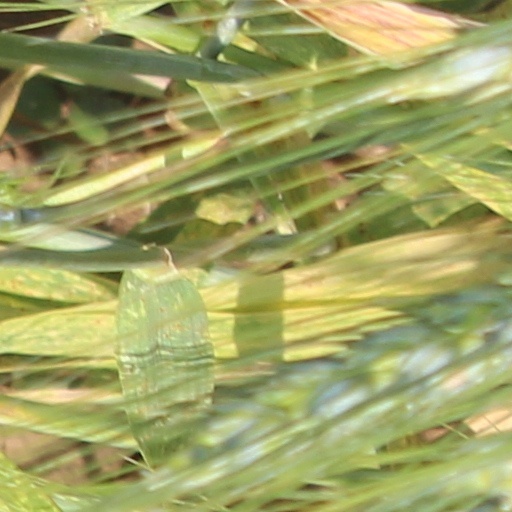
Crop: wheat